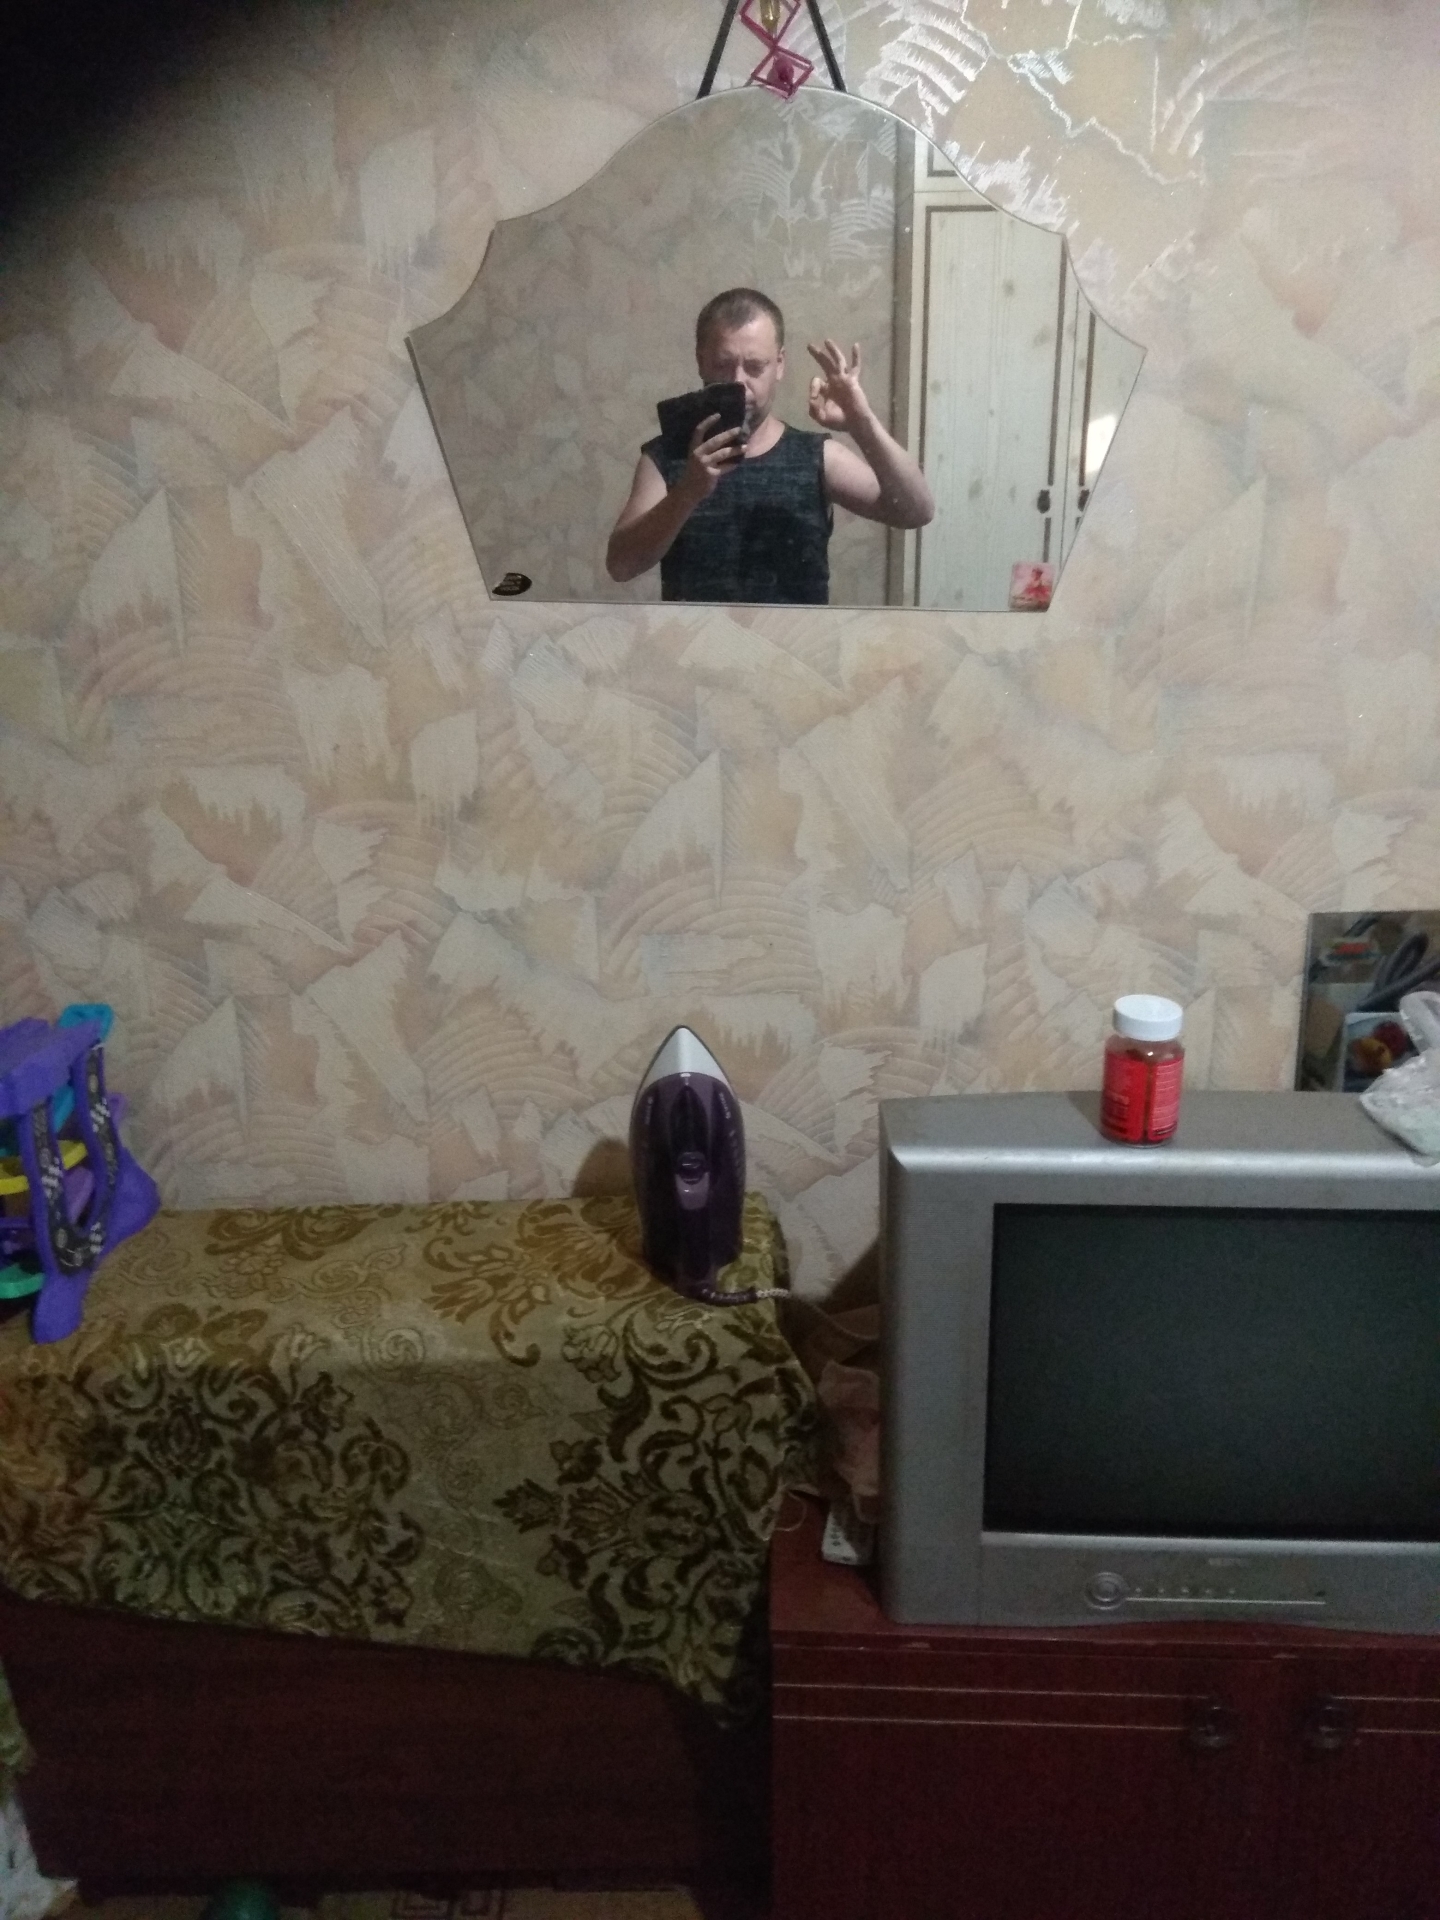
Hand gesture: ok